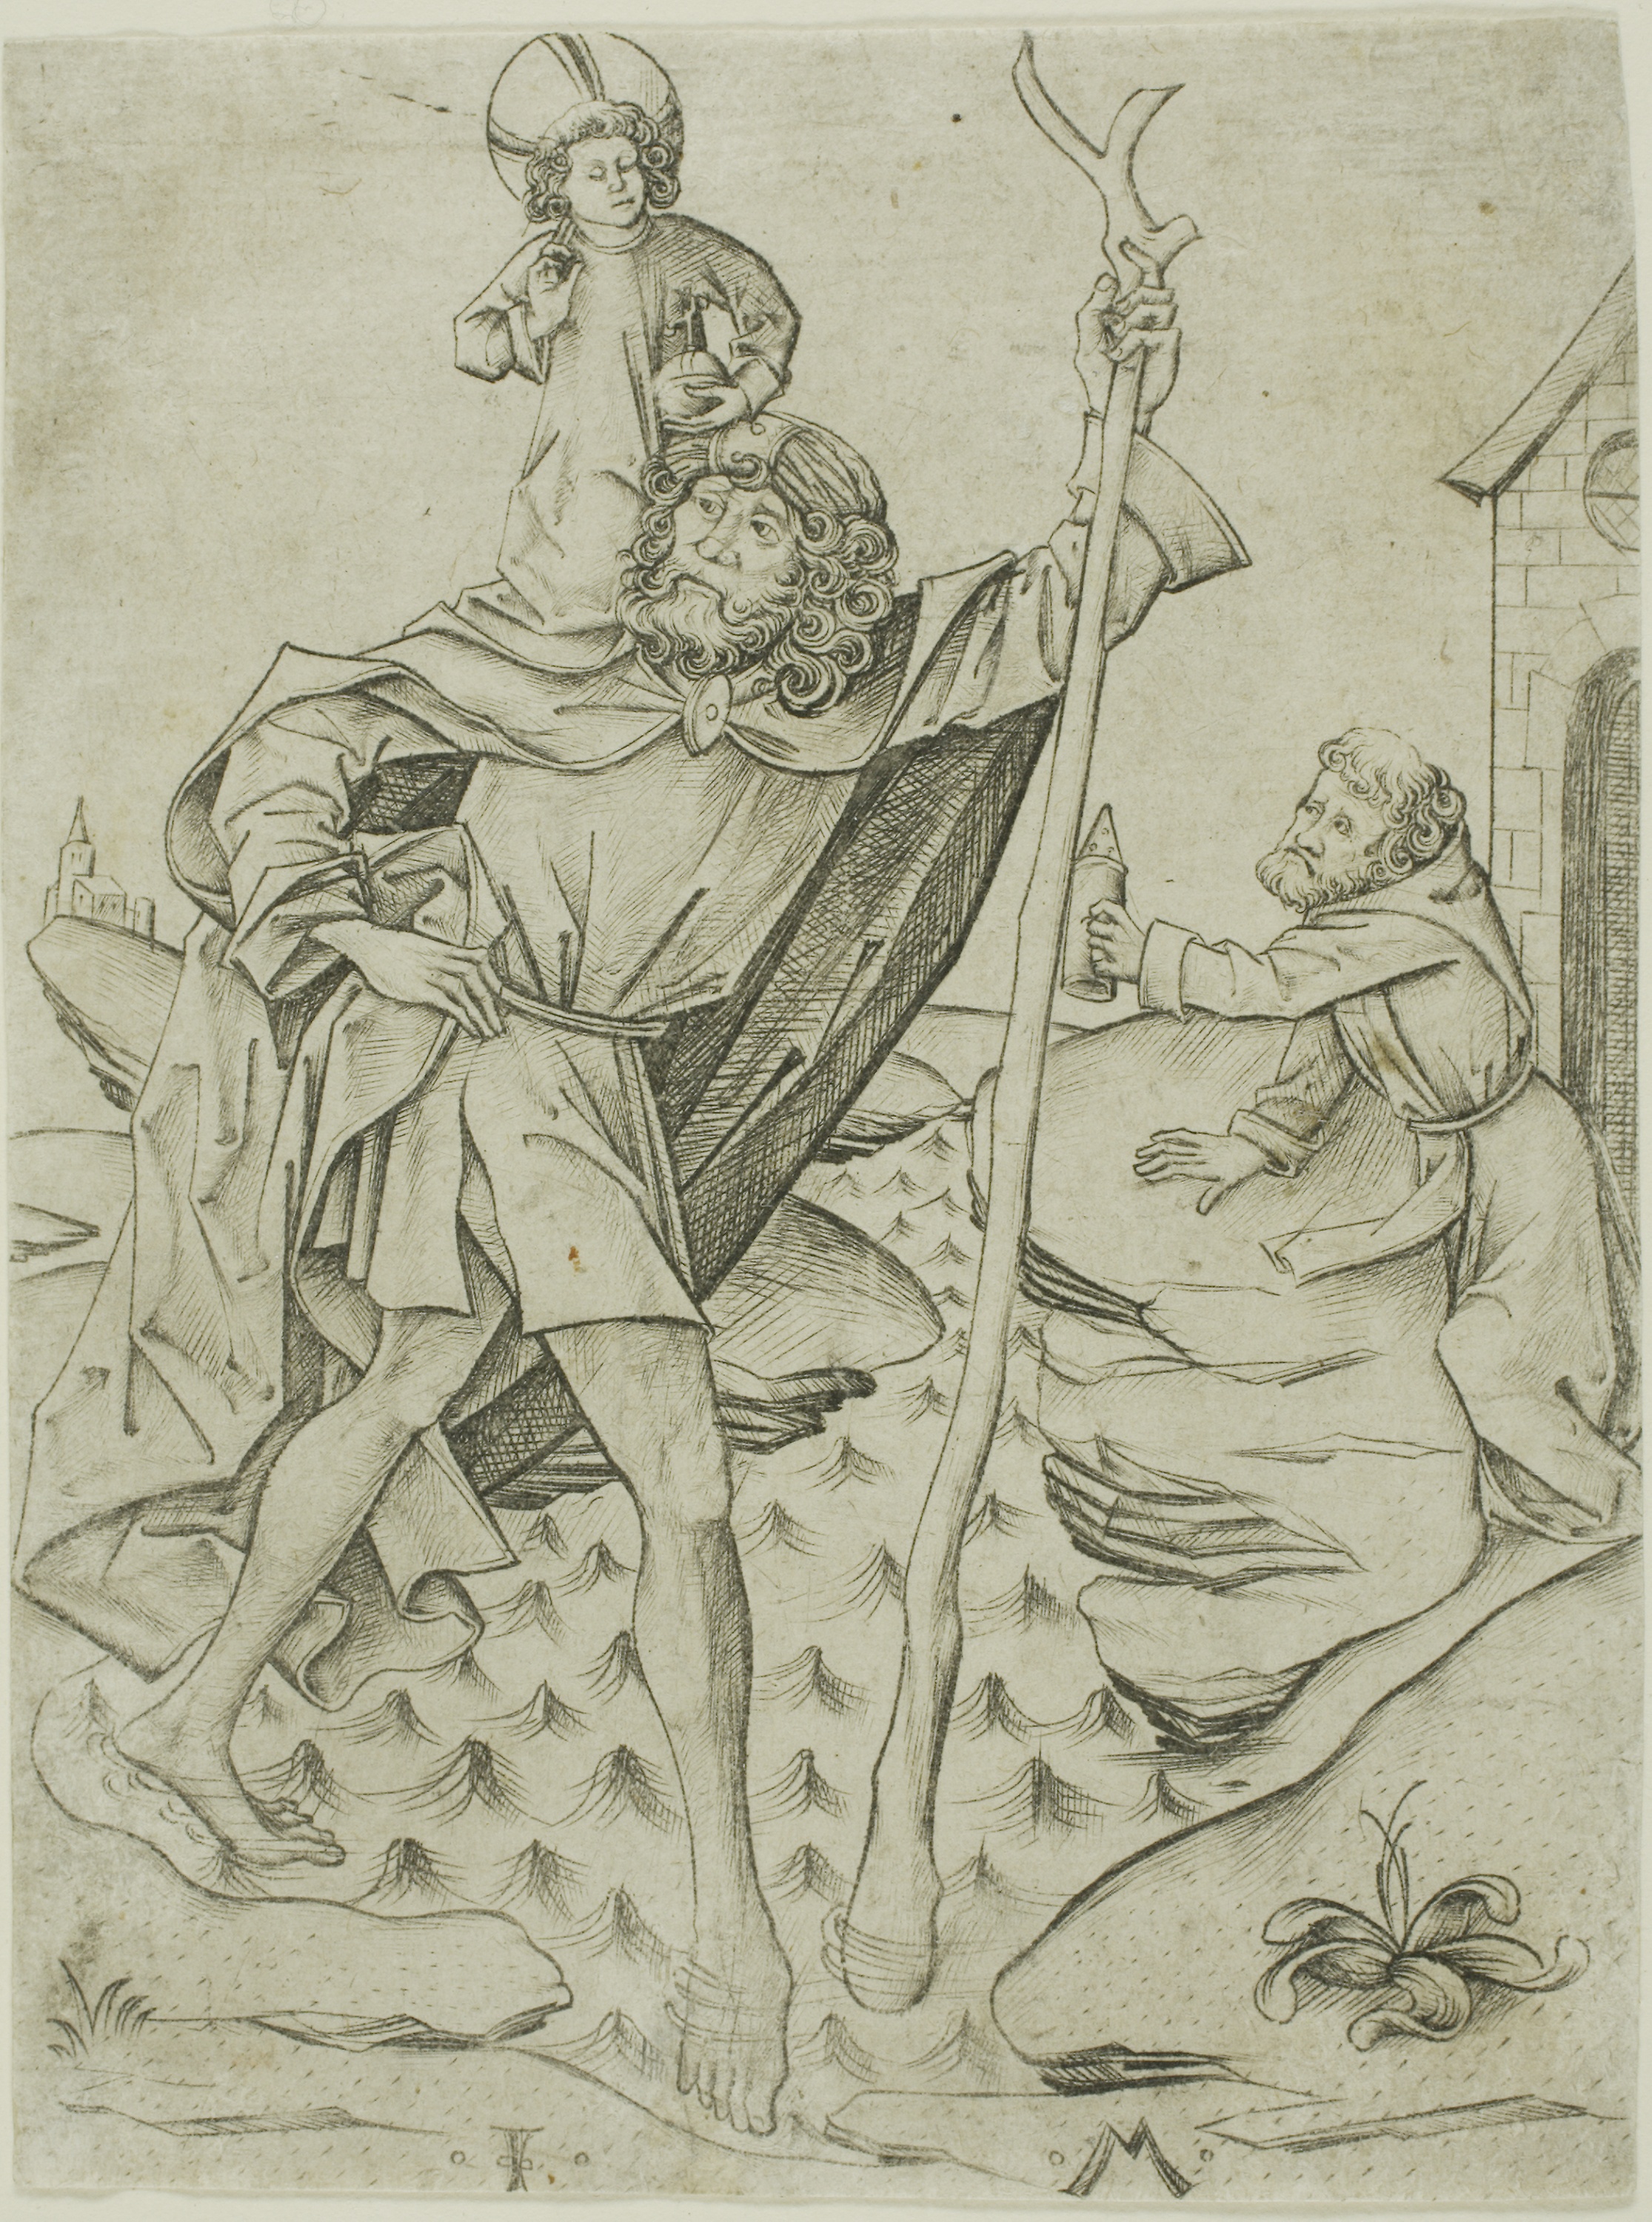
art, history, drawing, figure drawing, artwork, sketch, illustration, mythology, ancient history, costume design, middle ages, black and white, fictional character, visual arts